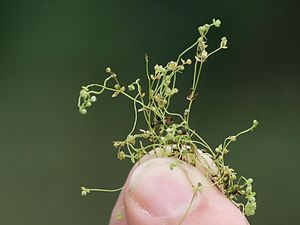
Tusindfrø-slægten
Tudsindfrø er en planteslægt med kun én art. Den adskiller sig fra slægten hør ved at have firtallige blomster.